Ottoman–Venetian War (1714–1718)

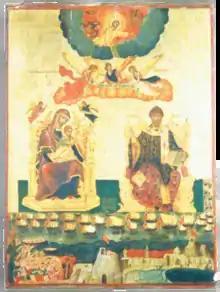
The miracle of Corfu; Byzantine icon in Santa Maria Assunta Church of Villa Badessa, Italy

The defence was led by Count Johann Matthias von der Schulenburg, who had roughly 8,000 men at his command. The extensive fortifications and the determination of the defenders withstood several assaults. After a great storm on 9 August—which the defenders attributed to the intervention of Corfu's patron saint, Saint Spyridon—caused significant casualties among the besiegers, the siege was broken off on 11 August and the last Ottoman forces withdrew on 20 August.